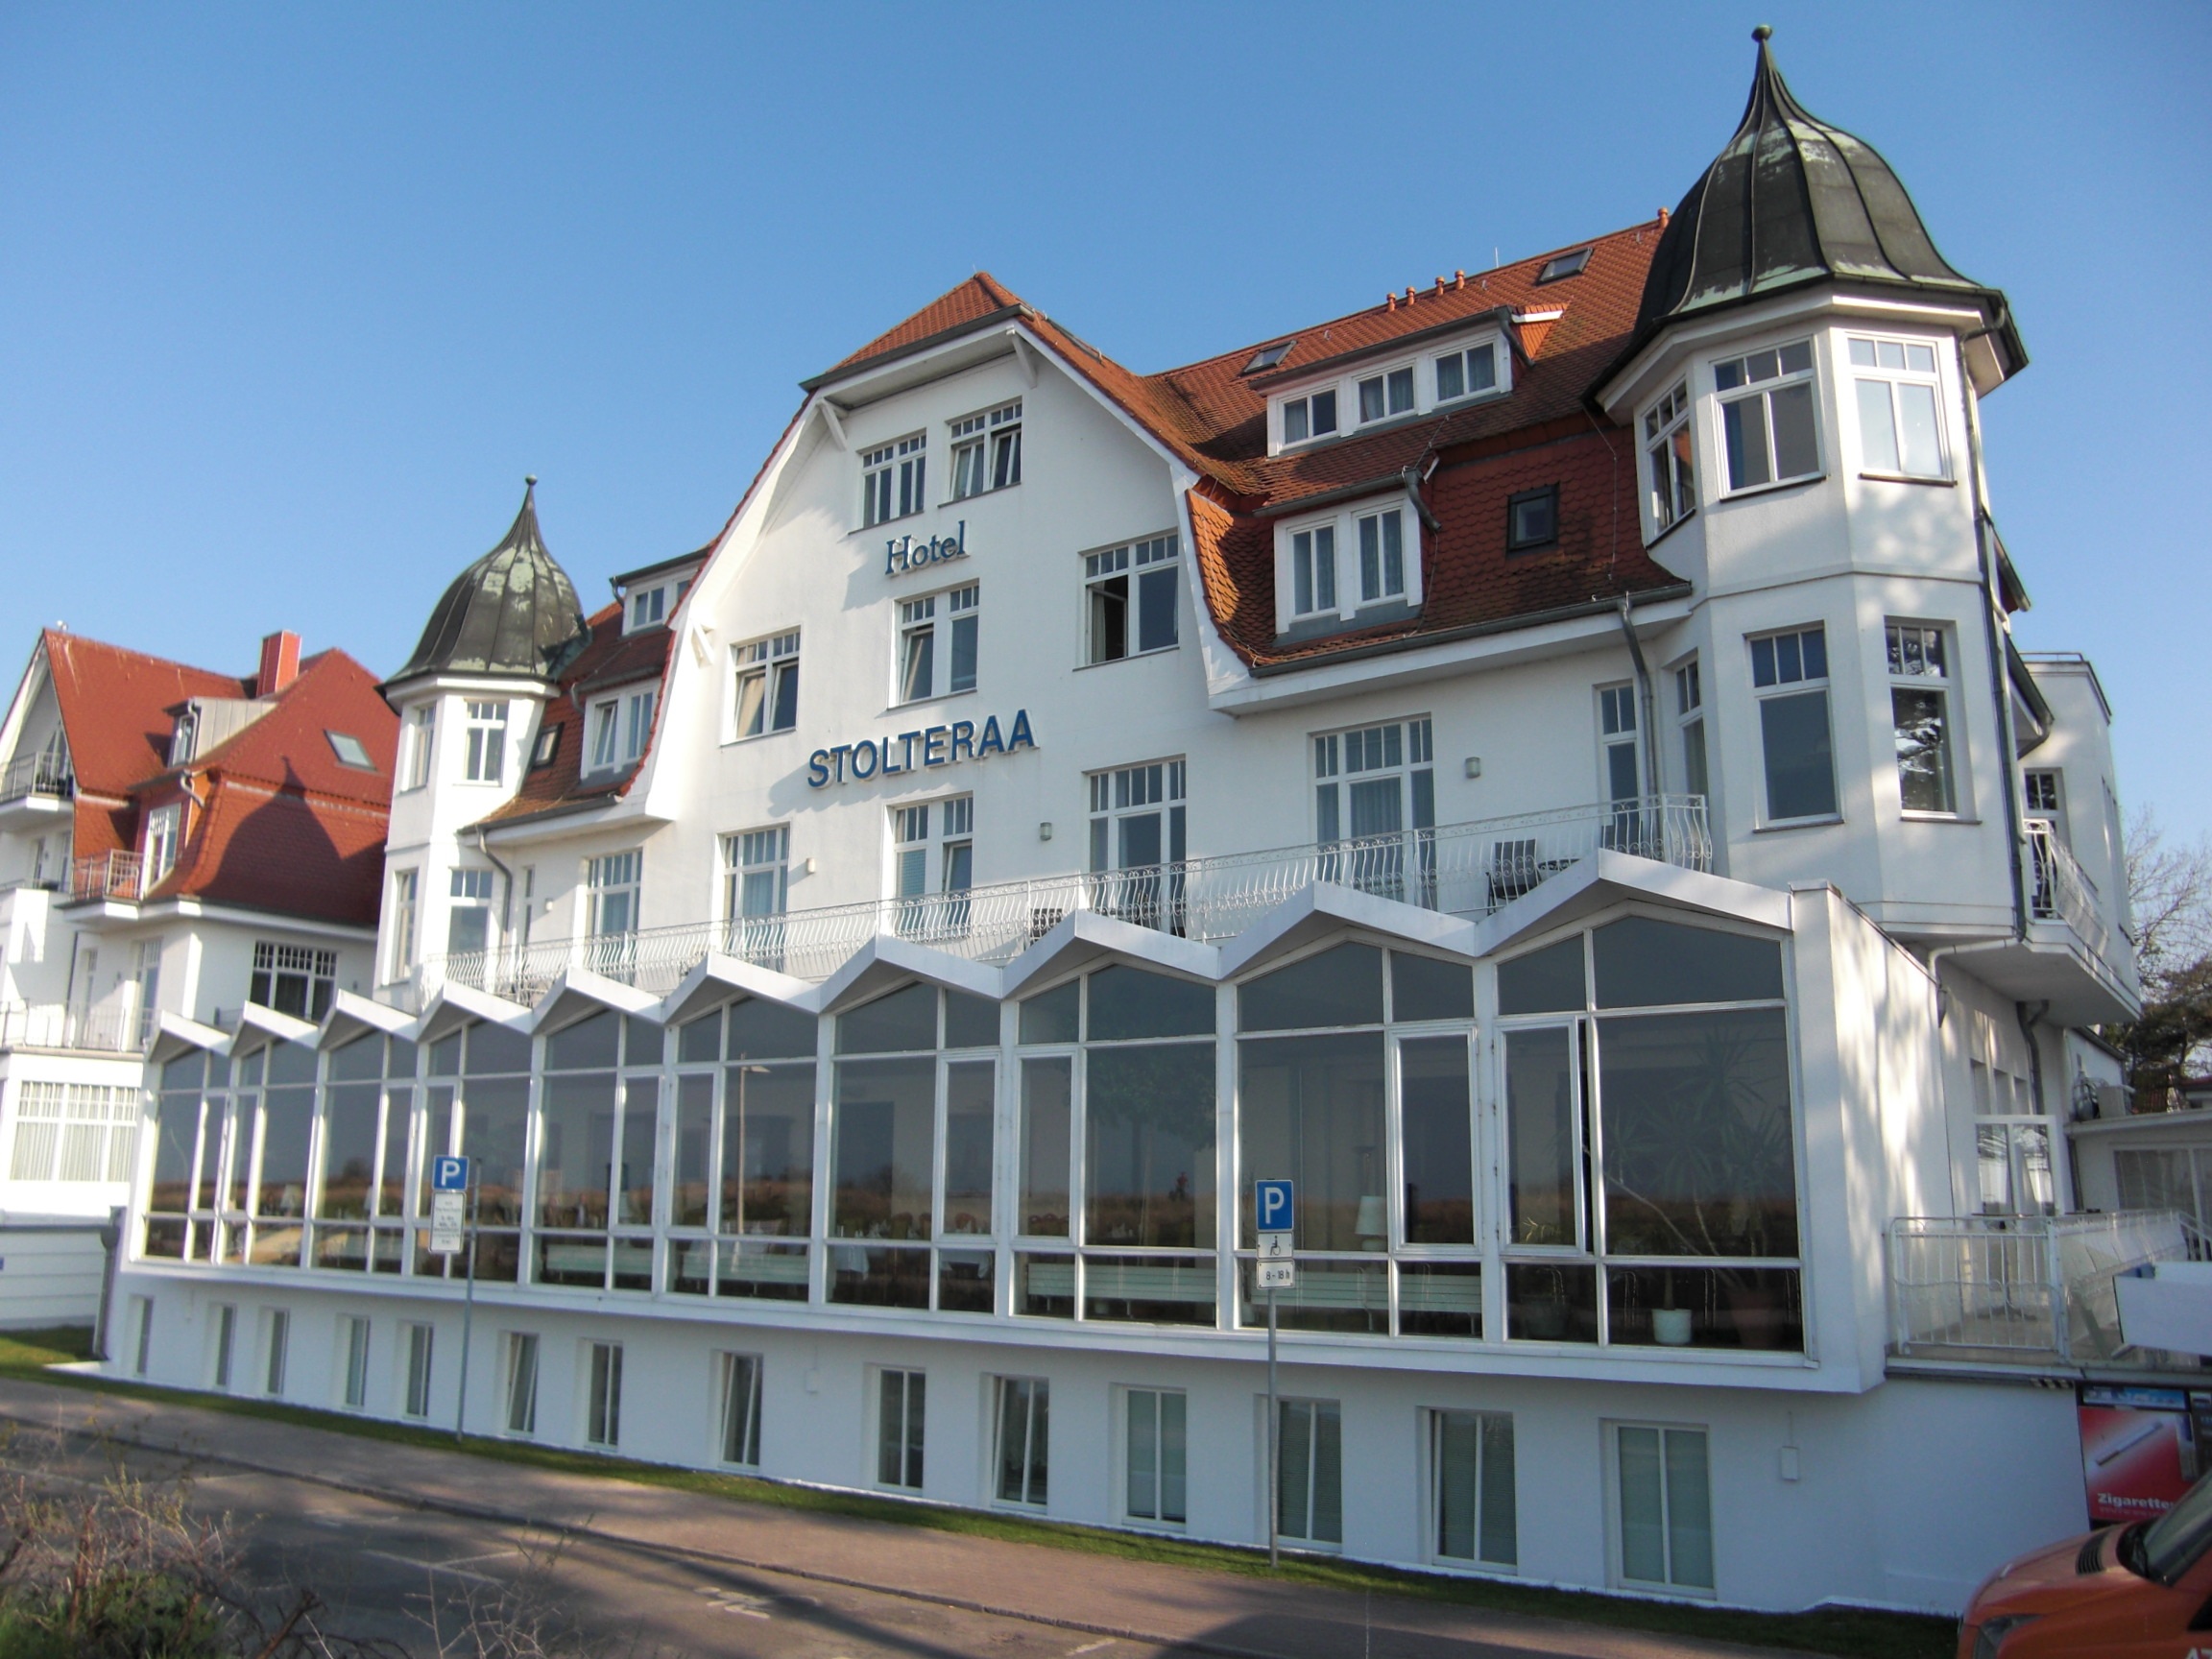
villa, mansion, house, building, home, cottage, facade, property, apartment, waterway, resort, promenade, estate, baltic sea, northern germany, real estate, seaside resort, mecklenburg western pomerania, residential area, warnemunde